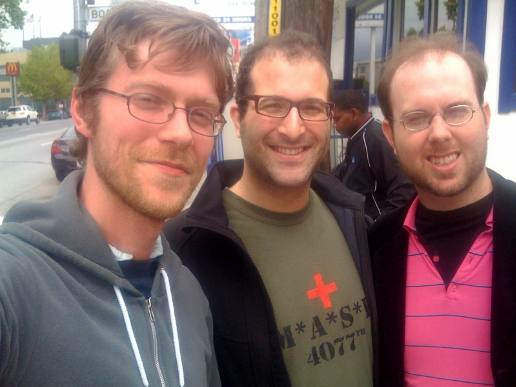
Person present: Yes